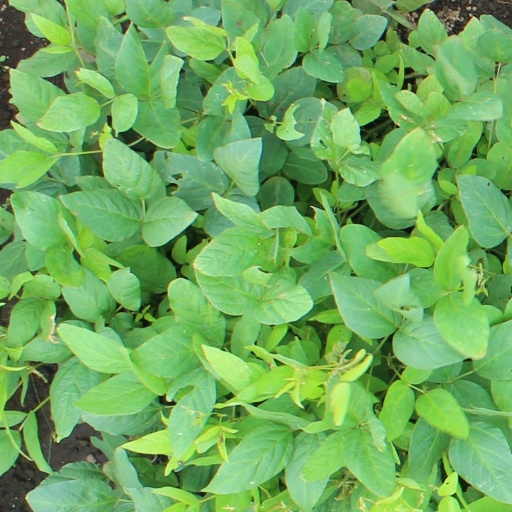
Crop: soybean